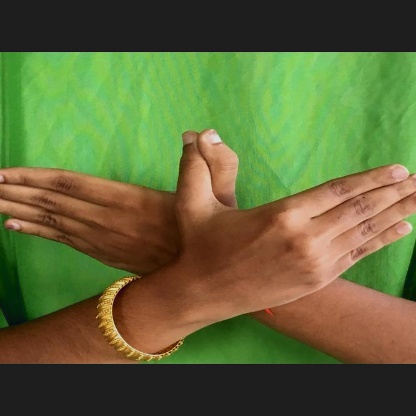
Mudra: Garuda